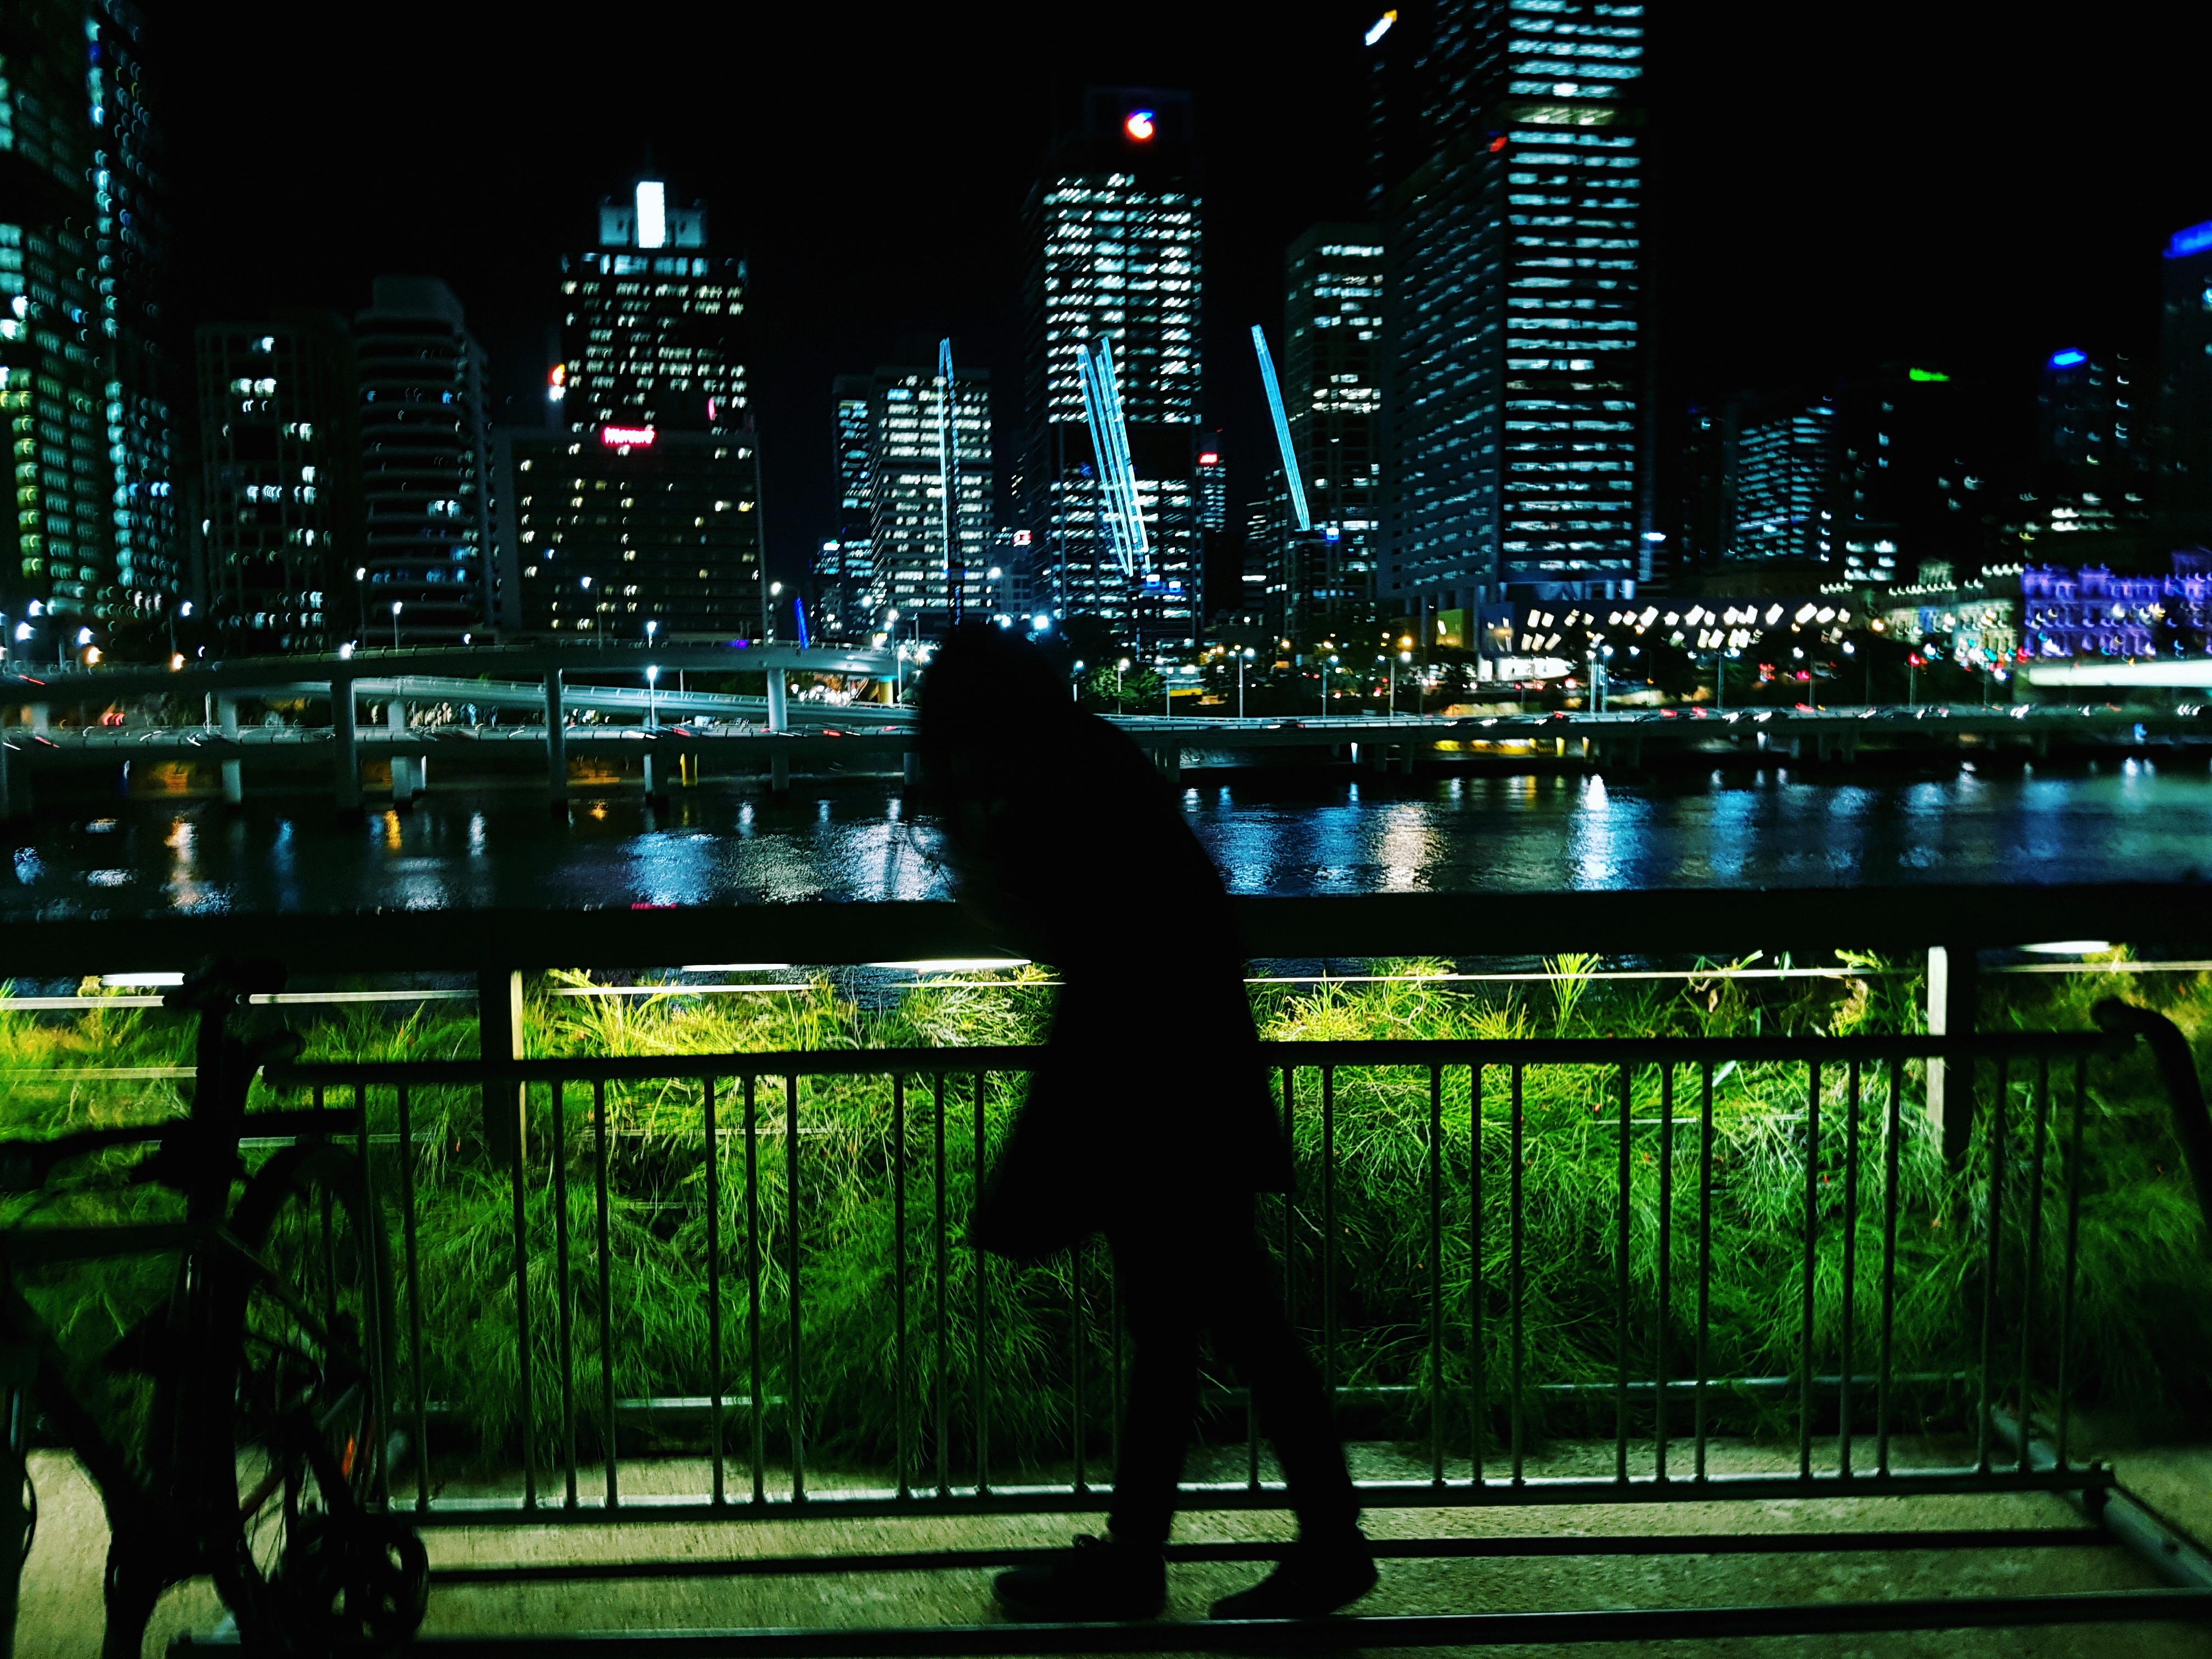
light, skyline, night, city, cityscape, downtown, dusk, evening, reflection, darkness, metropolis, urban area, human settlement, metropolitan area